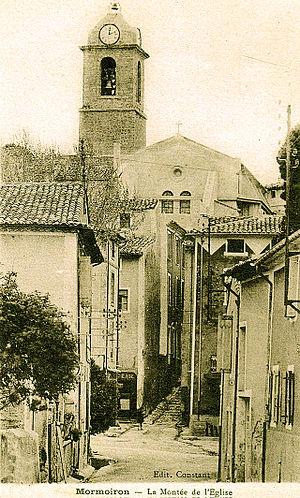
Église paroissiale Saint-Laurent de Mormoiron
Mormoiron est une commune française située dans le département de Vaucluse, en région Provence-Alpes-Côte d'Azur.